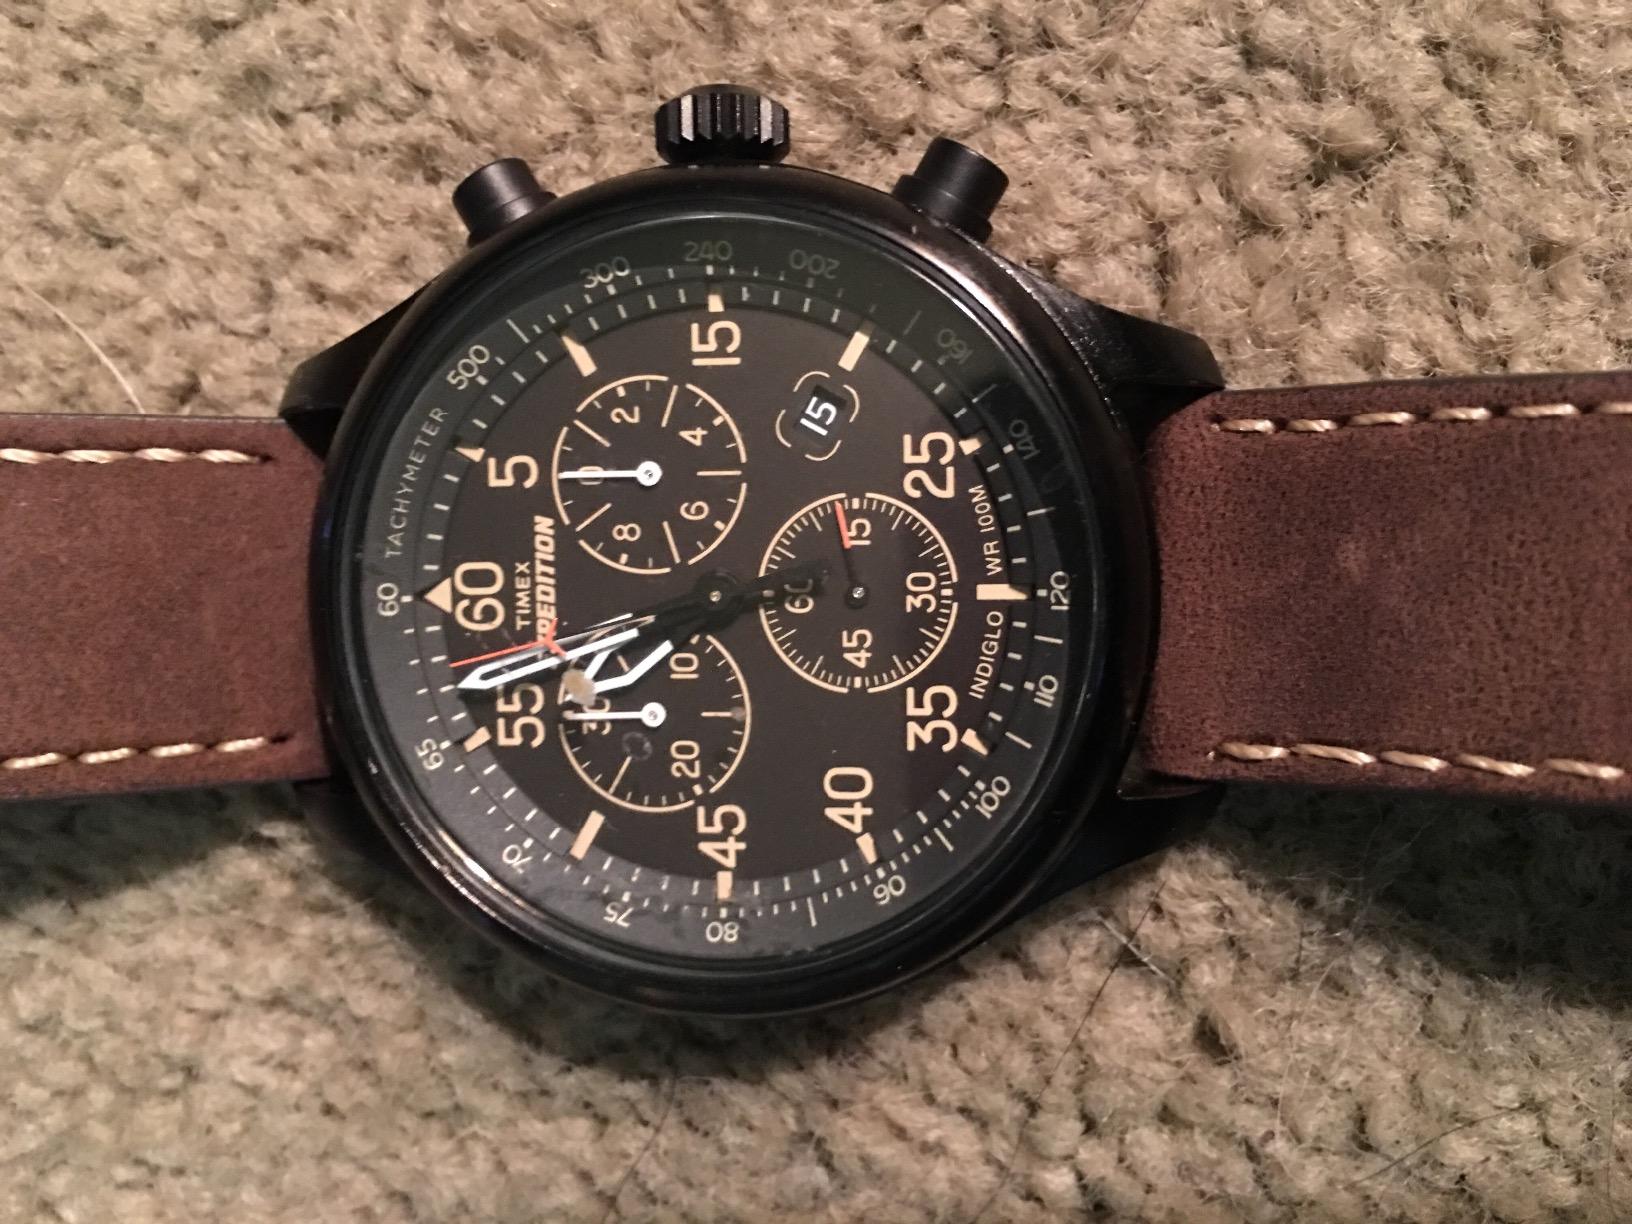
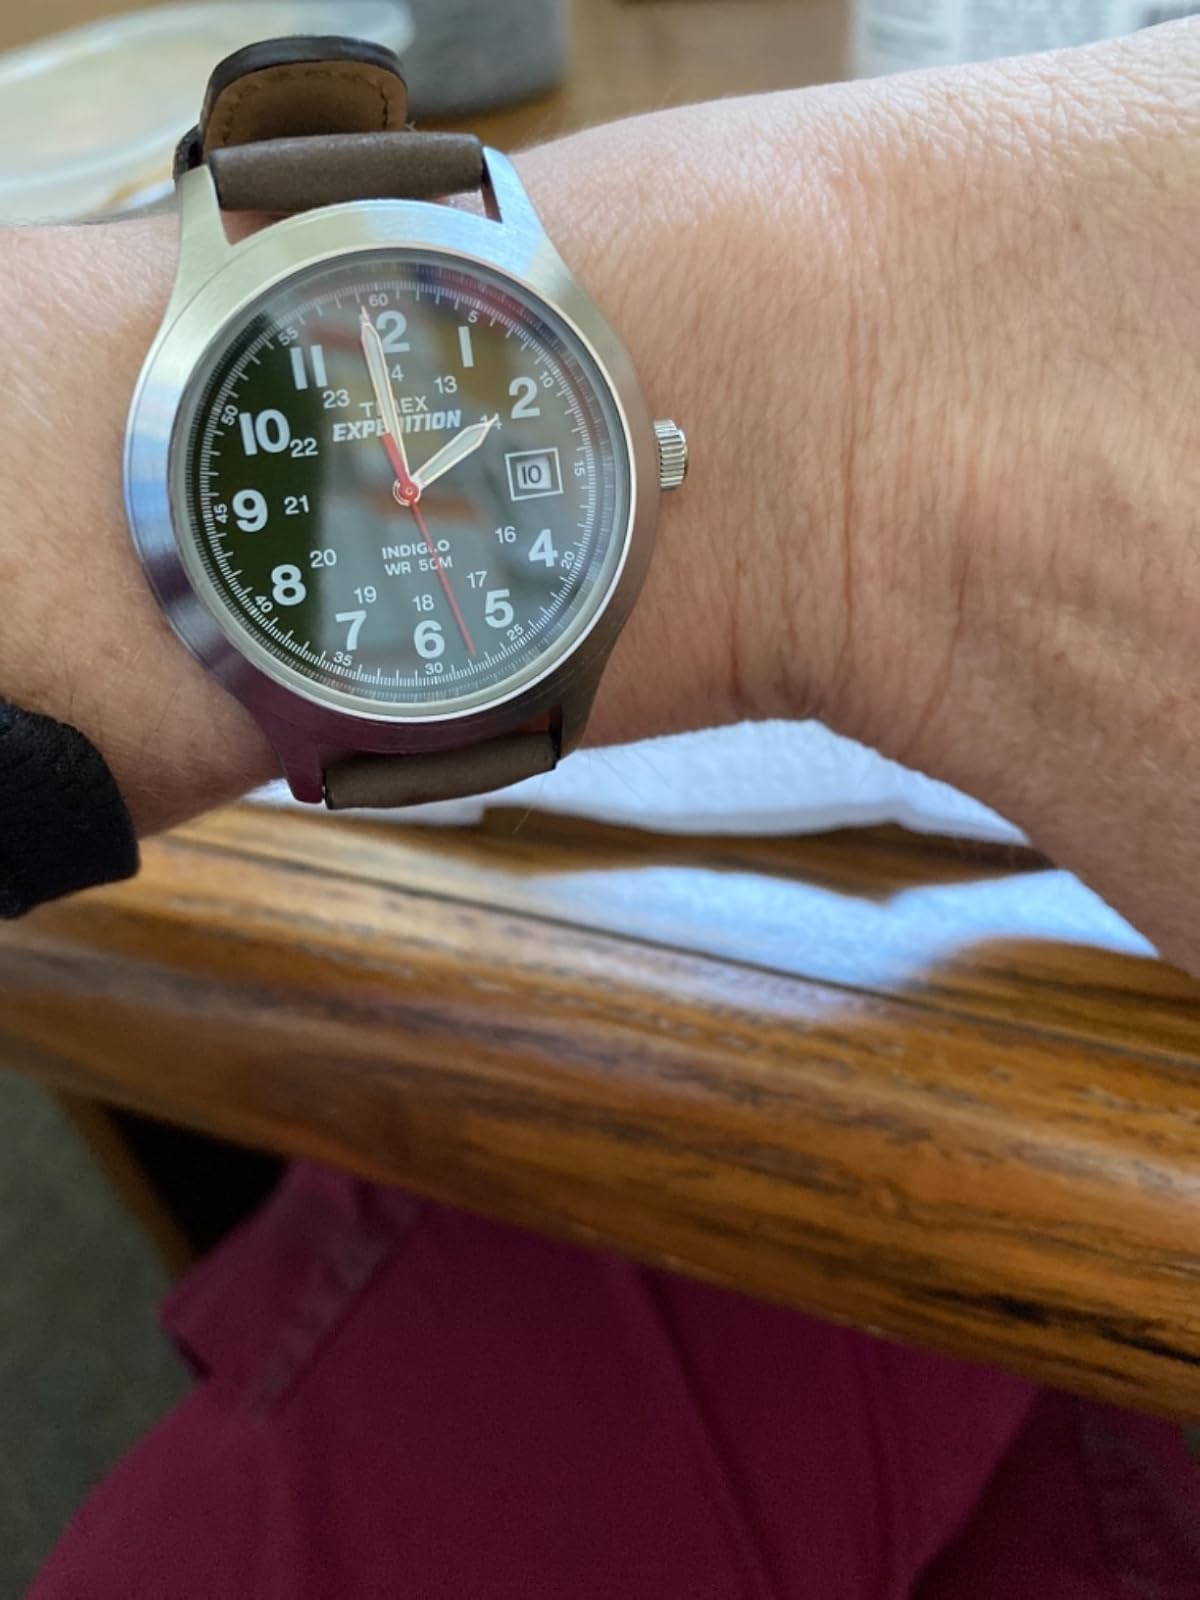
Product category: accessories_watch
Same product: no